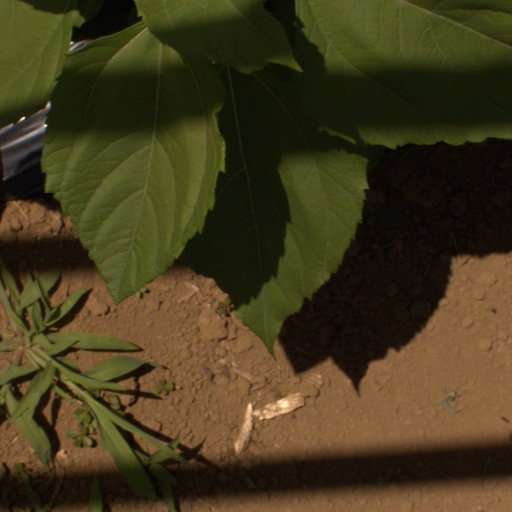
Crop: Jerusalem artichoke